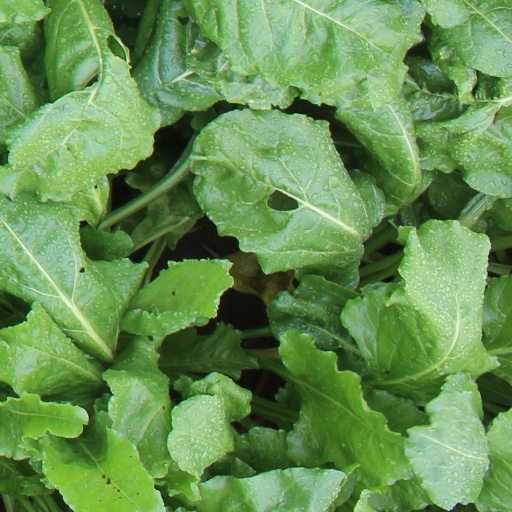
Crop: sugar beet